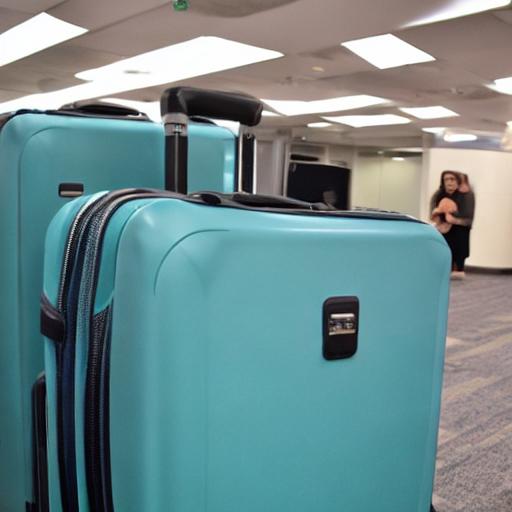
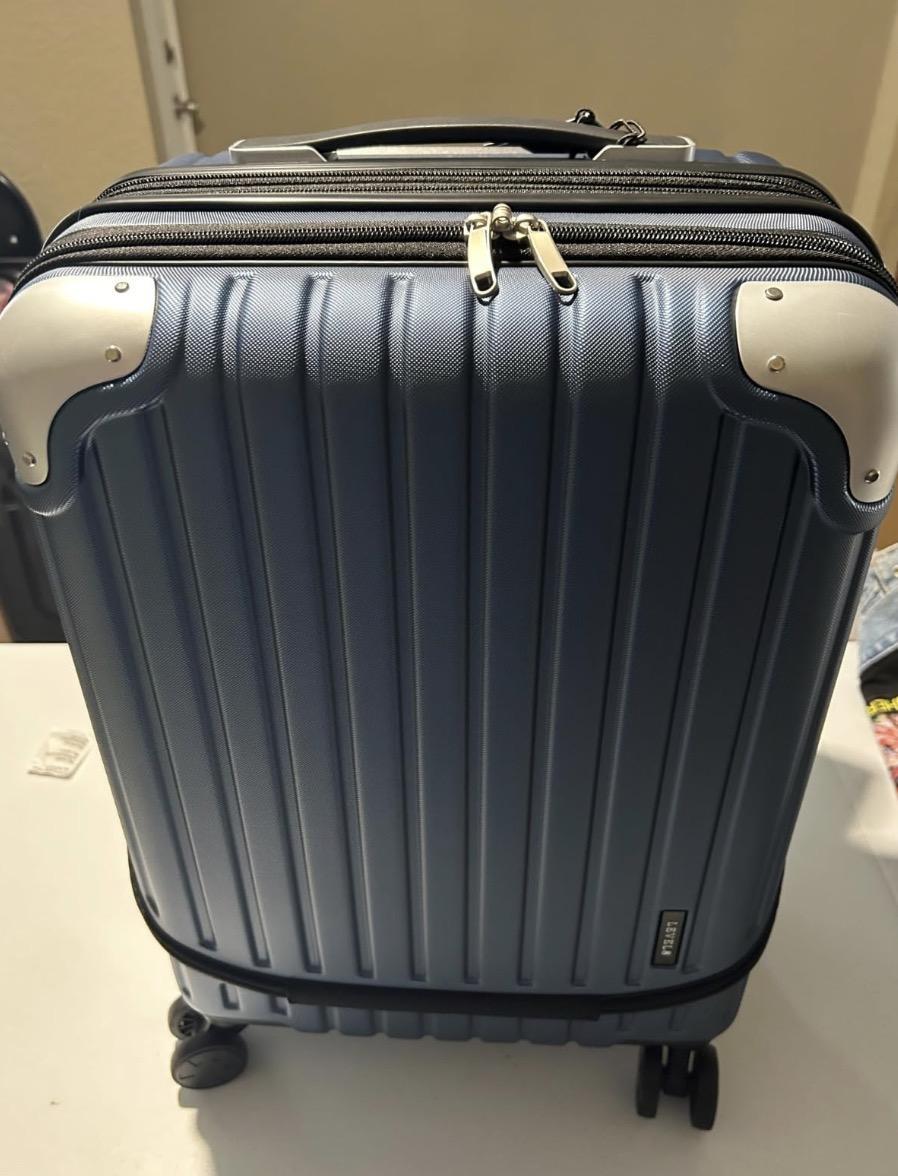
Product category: items_tea
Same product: no